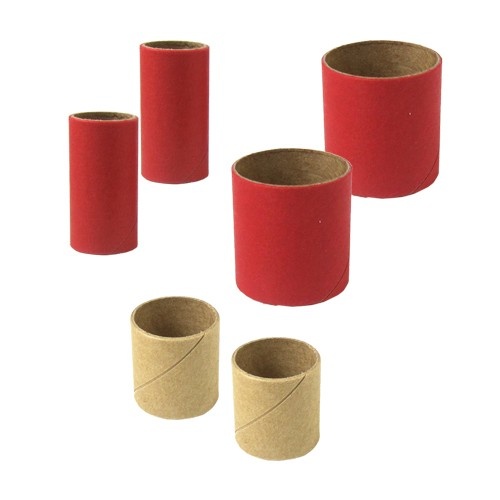
BT5, BT20, BT50 Body Tube Couplers, for Model Rockets
Includes 6 Tube Couplers in 3 different sizes. BT5, BT20 and BT50. Perfect for connecting 2 body tubes of the same size together! Technical Specifications 6 Tube Couplers 2 each. BT5. 1 inch long. 2 each. BT20. .75 inches long. 2 each. BT50. 1 inch long. Estes model rocketry is recommended for ages 10 and up with adult supervision for those under 12. Unless otherwise specified, all models require assembly. Tools, construction and finishing supplies sold separately. In order to launch, a launch system, model rocket engines, starters and recovery wadding are required - sold separately-unless otherwise specified.
Brand: Estes Rockets
Category: Arts & Entertainment > Hobbies & Creative Arts > Model Making > Model Rocketry